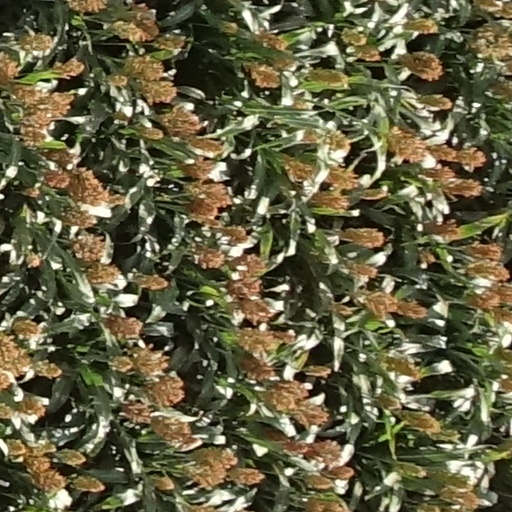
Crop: sorghum